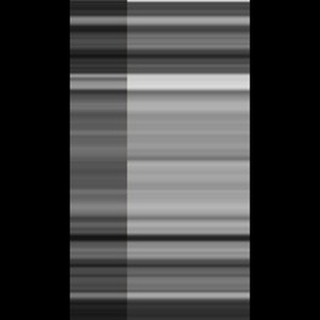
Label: healthy_sugarcane